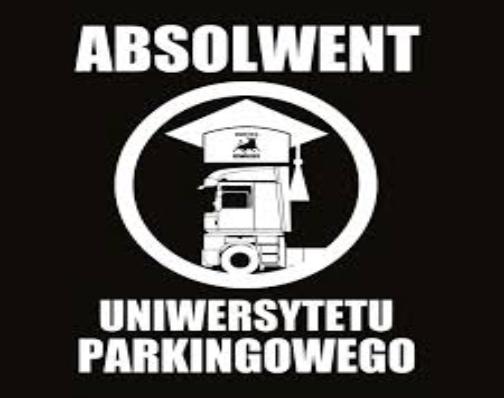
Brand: Absolwent
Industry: Others